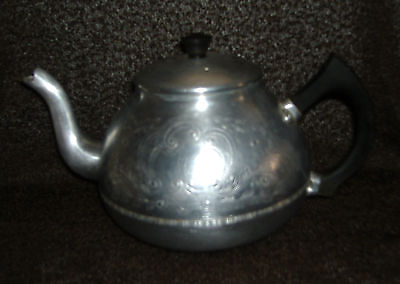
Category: kettle